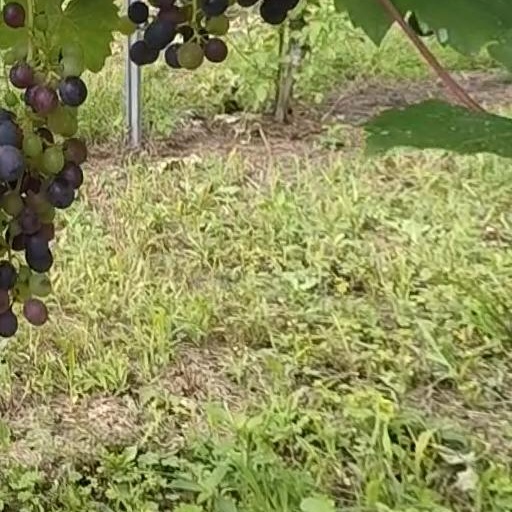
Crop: grape